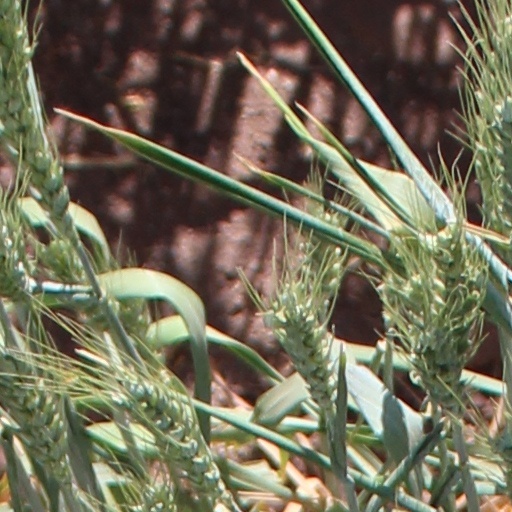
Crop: wheat